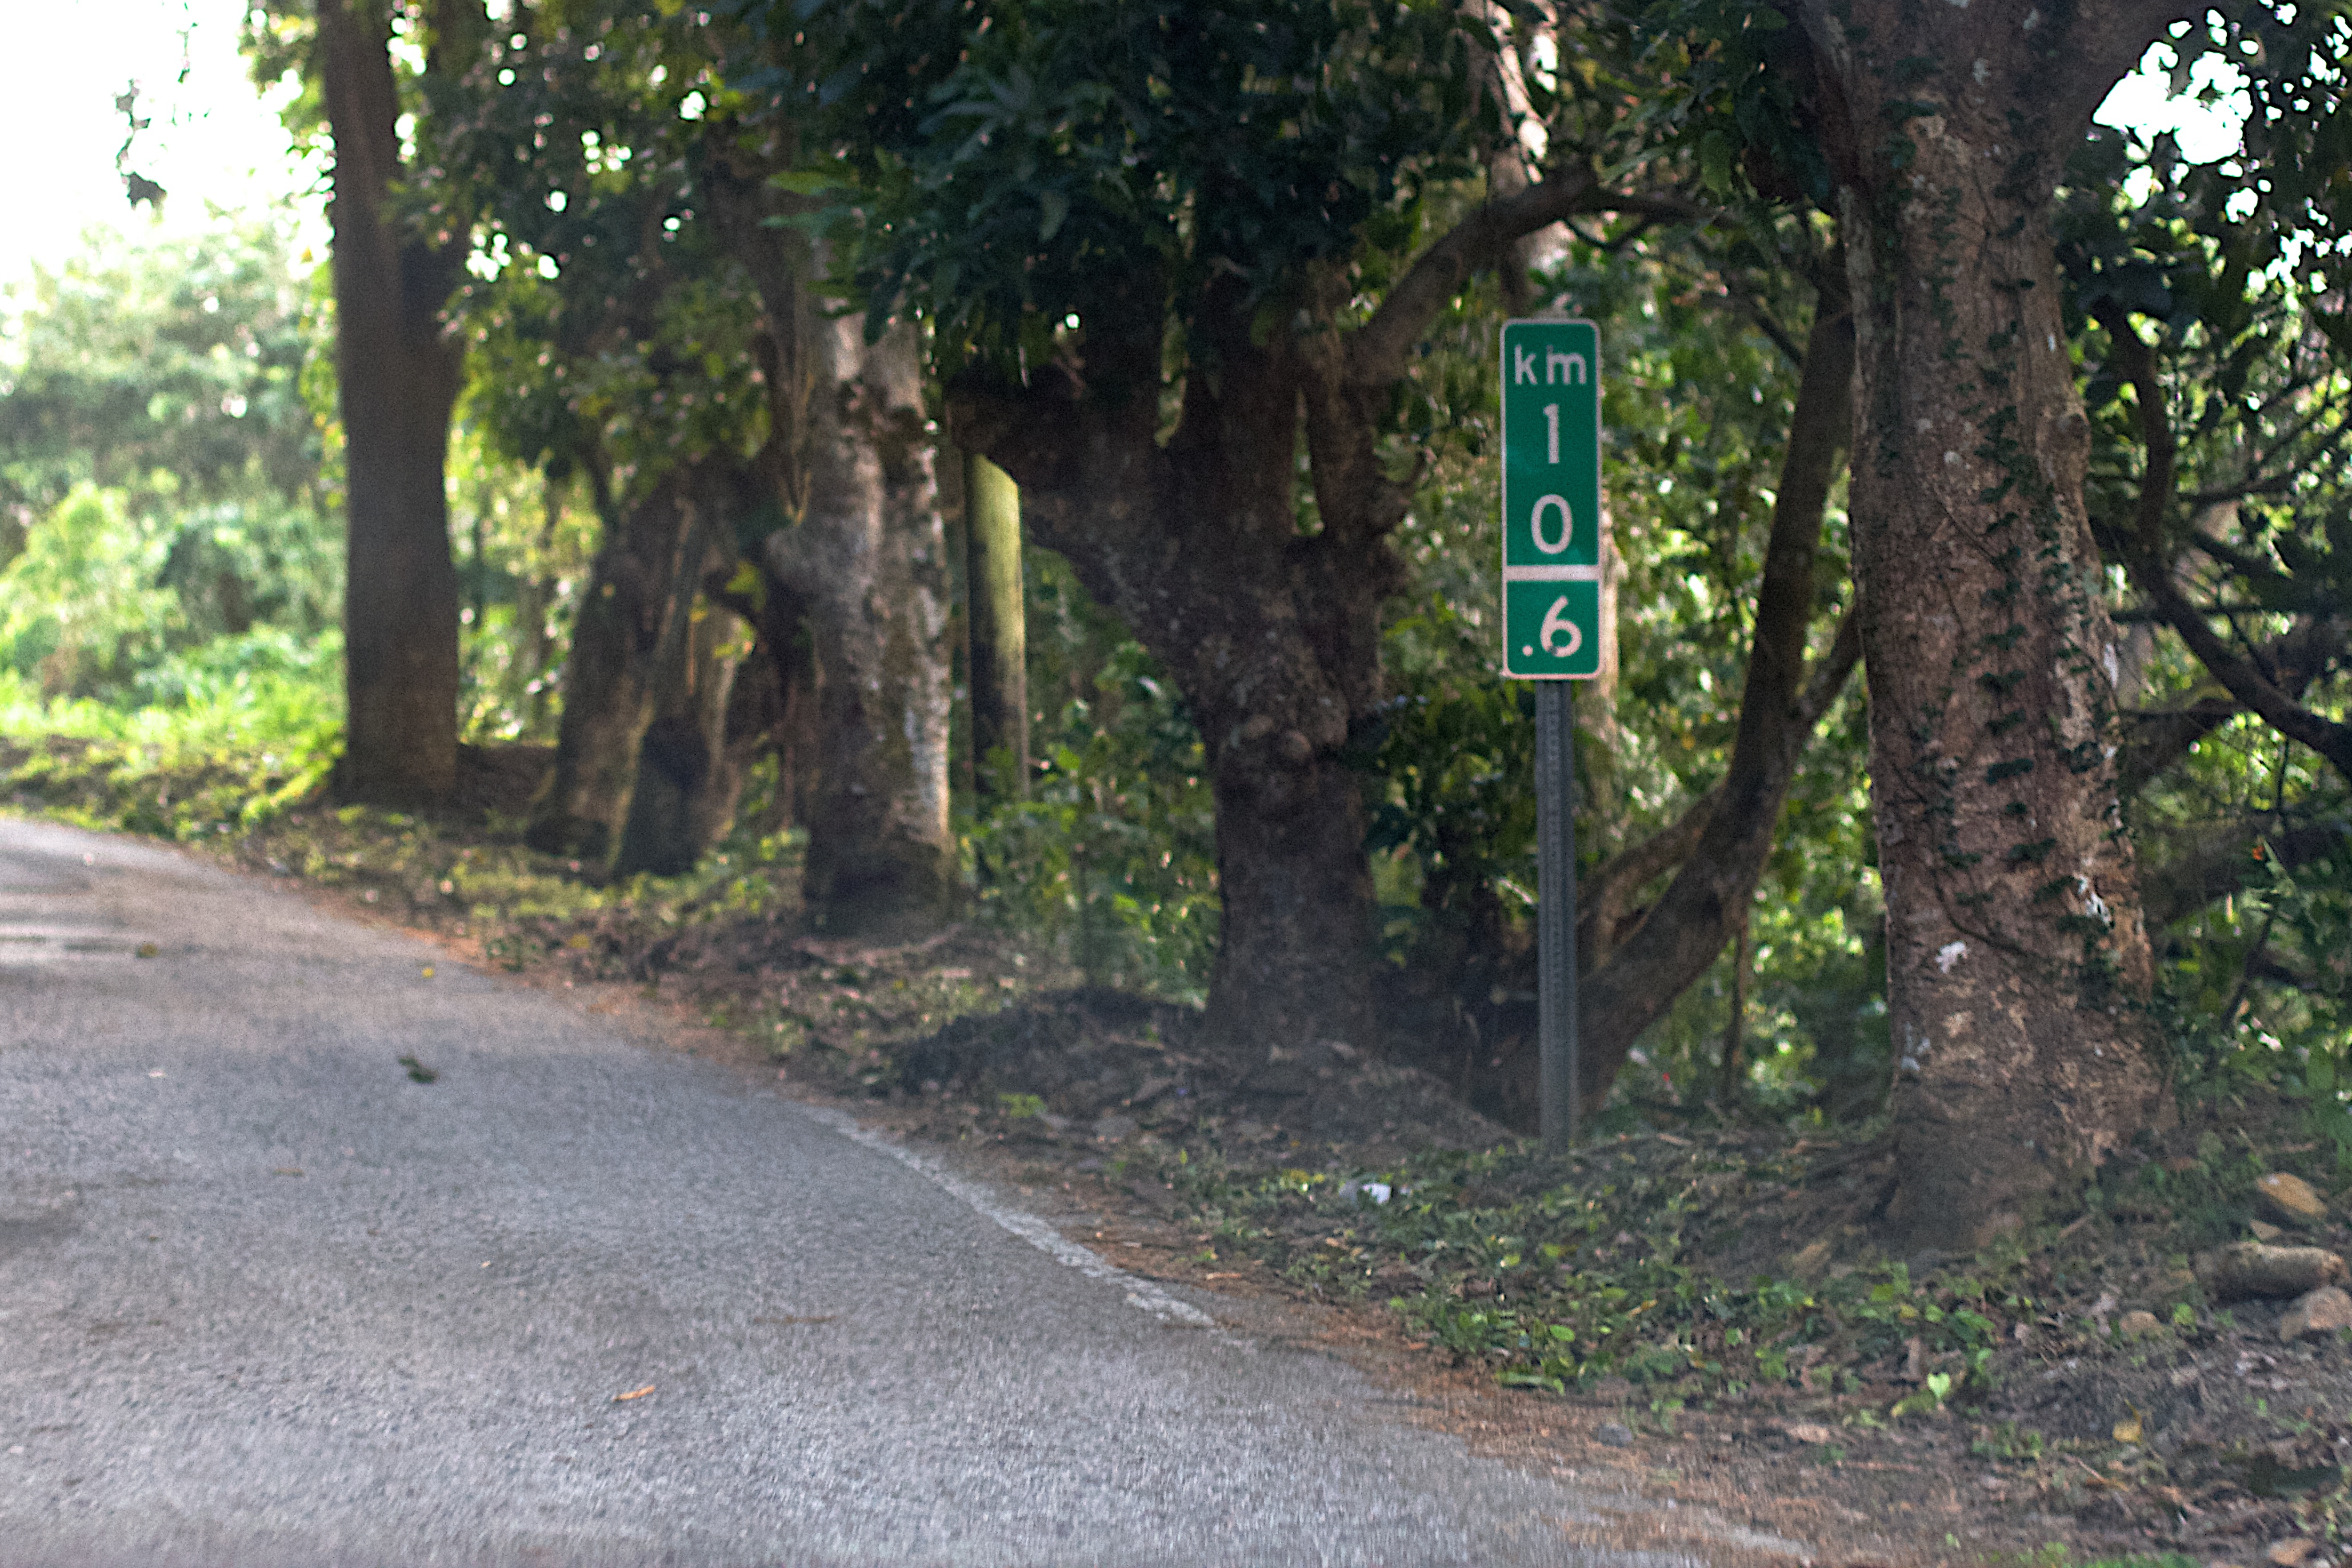
tree, forest, road, trail, soil, woodland, ds106, 106, woody plant, nonbuilding structure